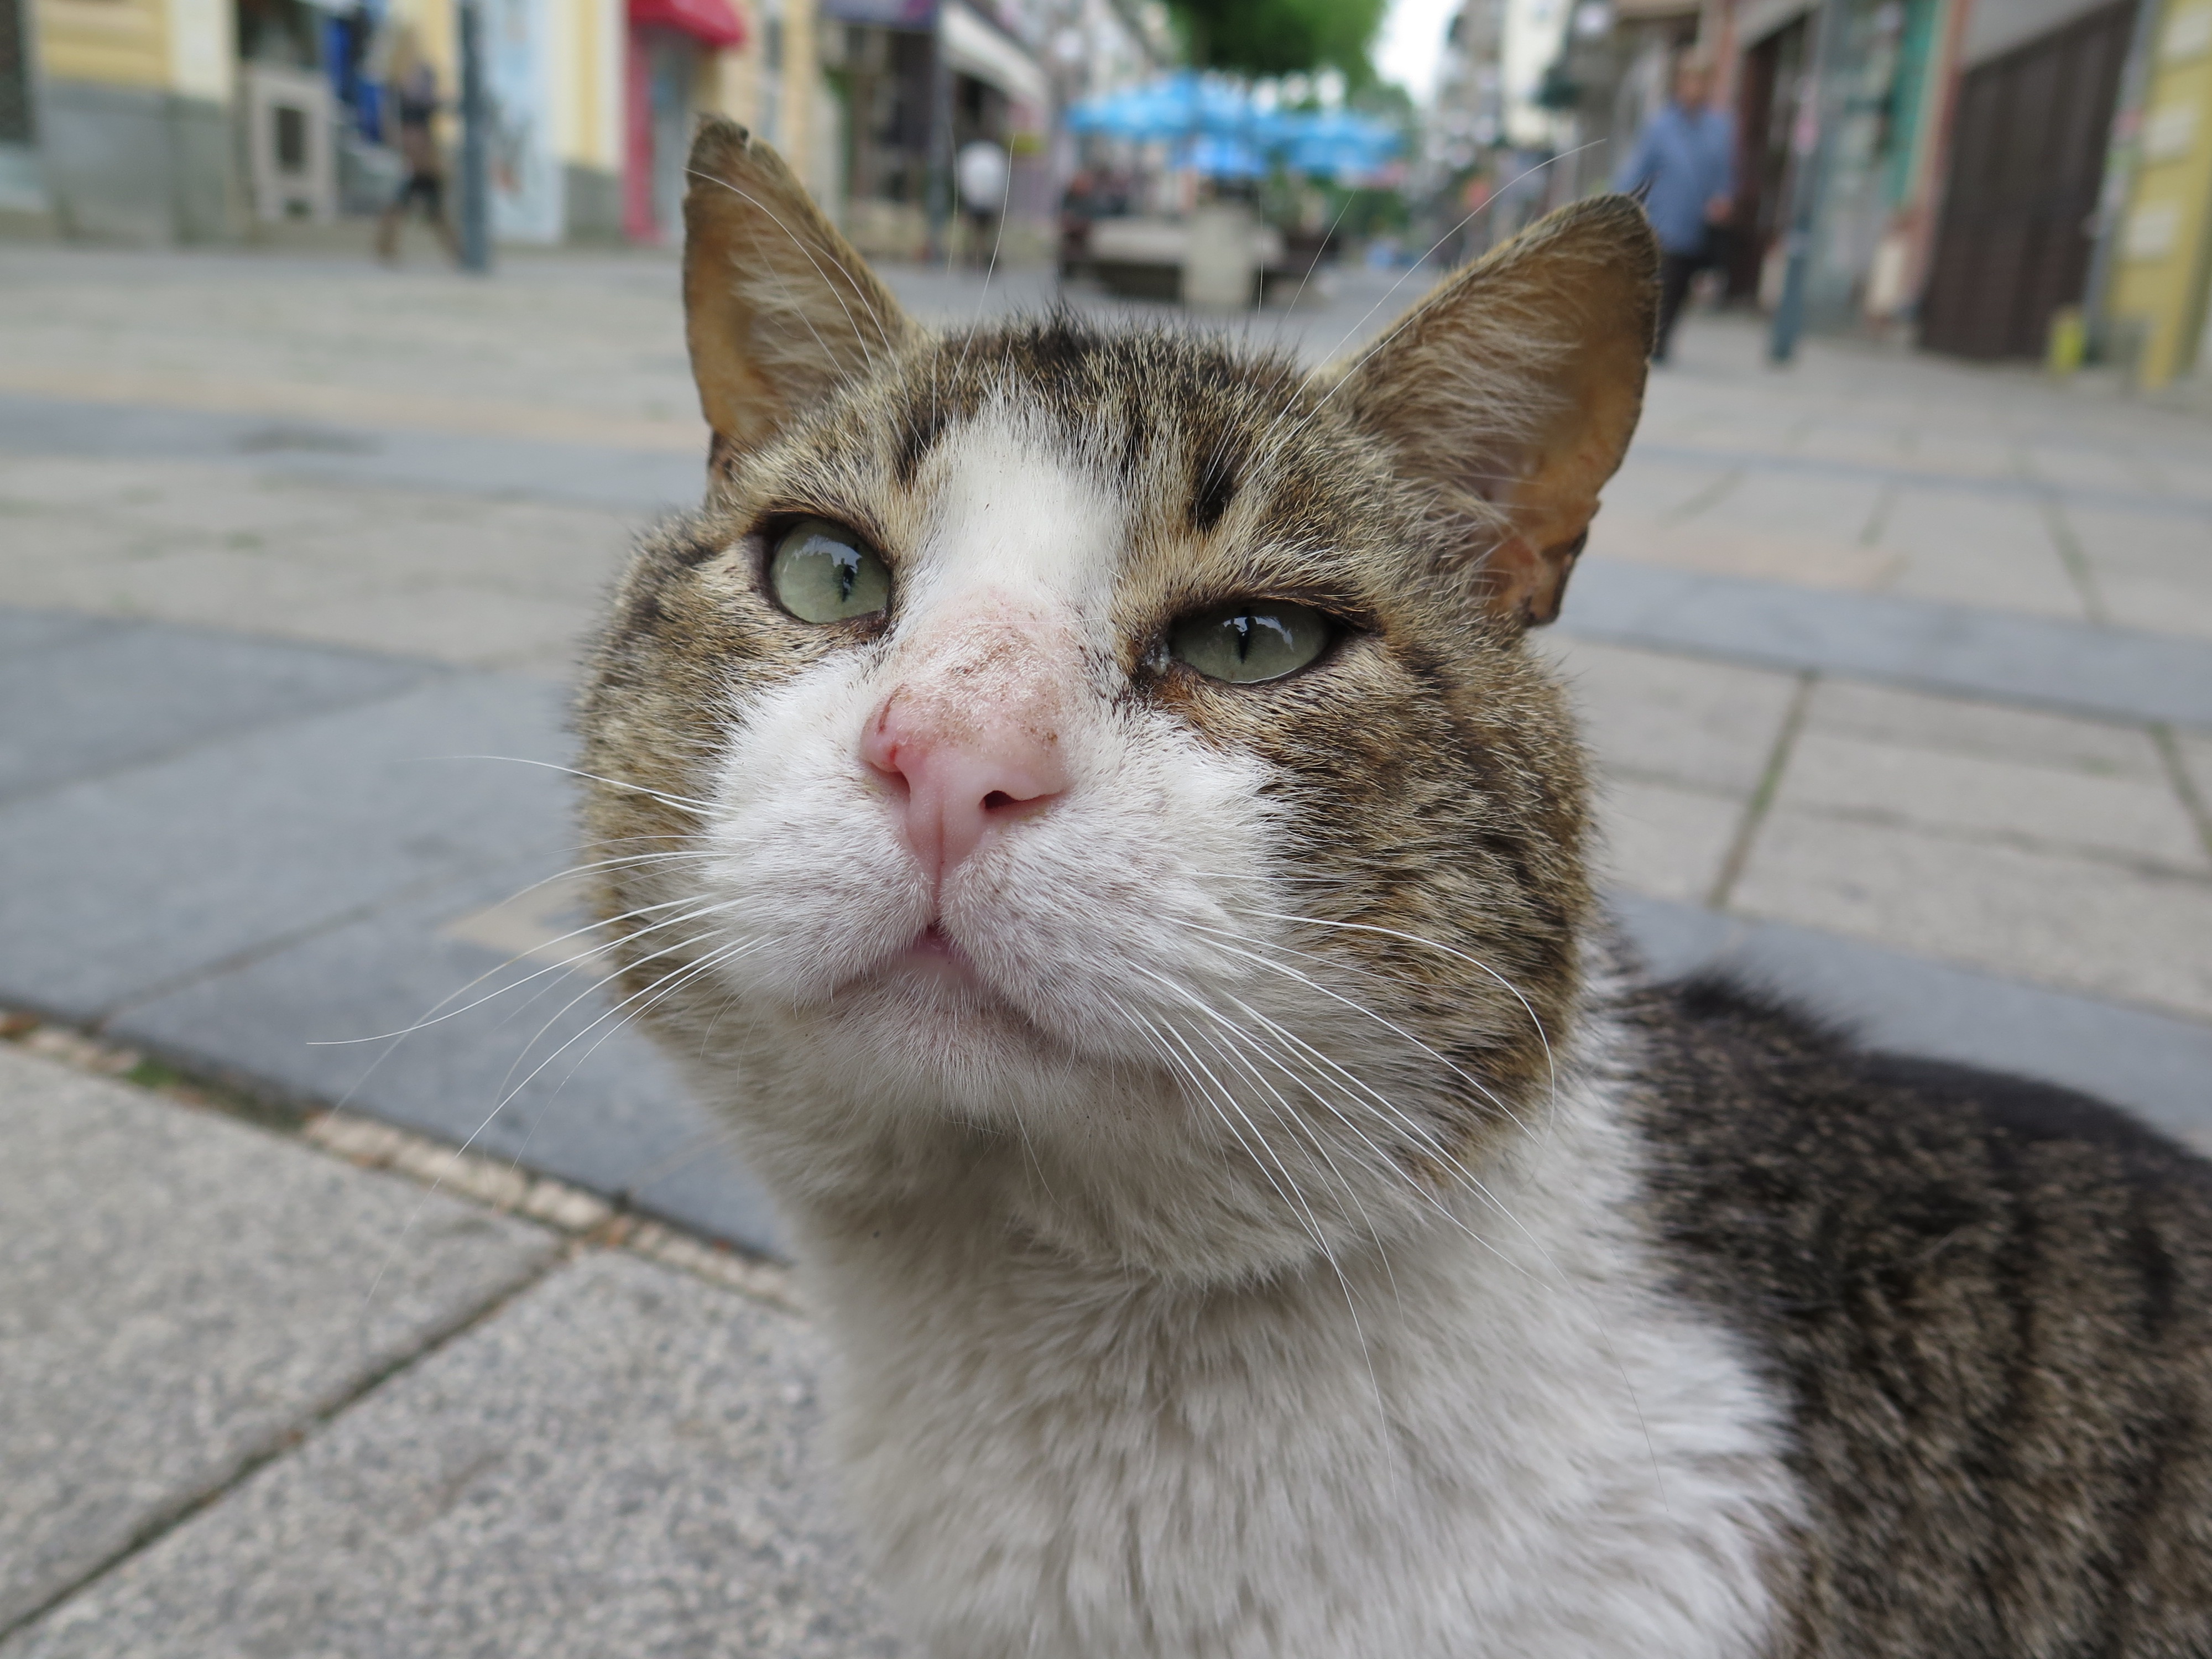
animal, cute, pet, fur, portrait, fluffy, kitten, cat, color, feline, mammal, whisker, mustache, face, nose, whiskers, eye, head, look, vertebrate, front, domestic, tomcat, tom, tabby cat, european shorthair, small to medium sized cats, cat like mammal, domestic short haired cat, pixie bob